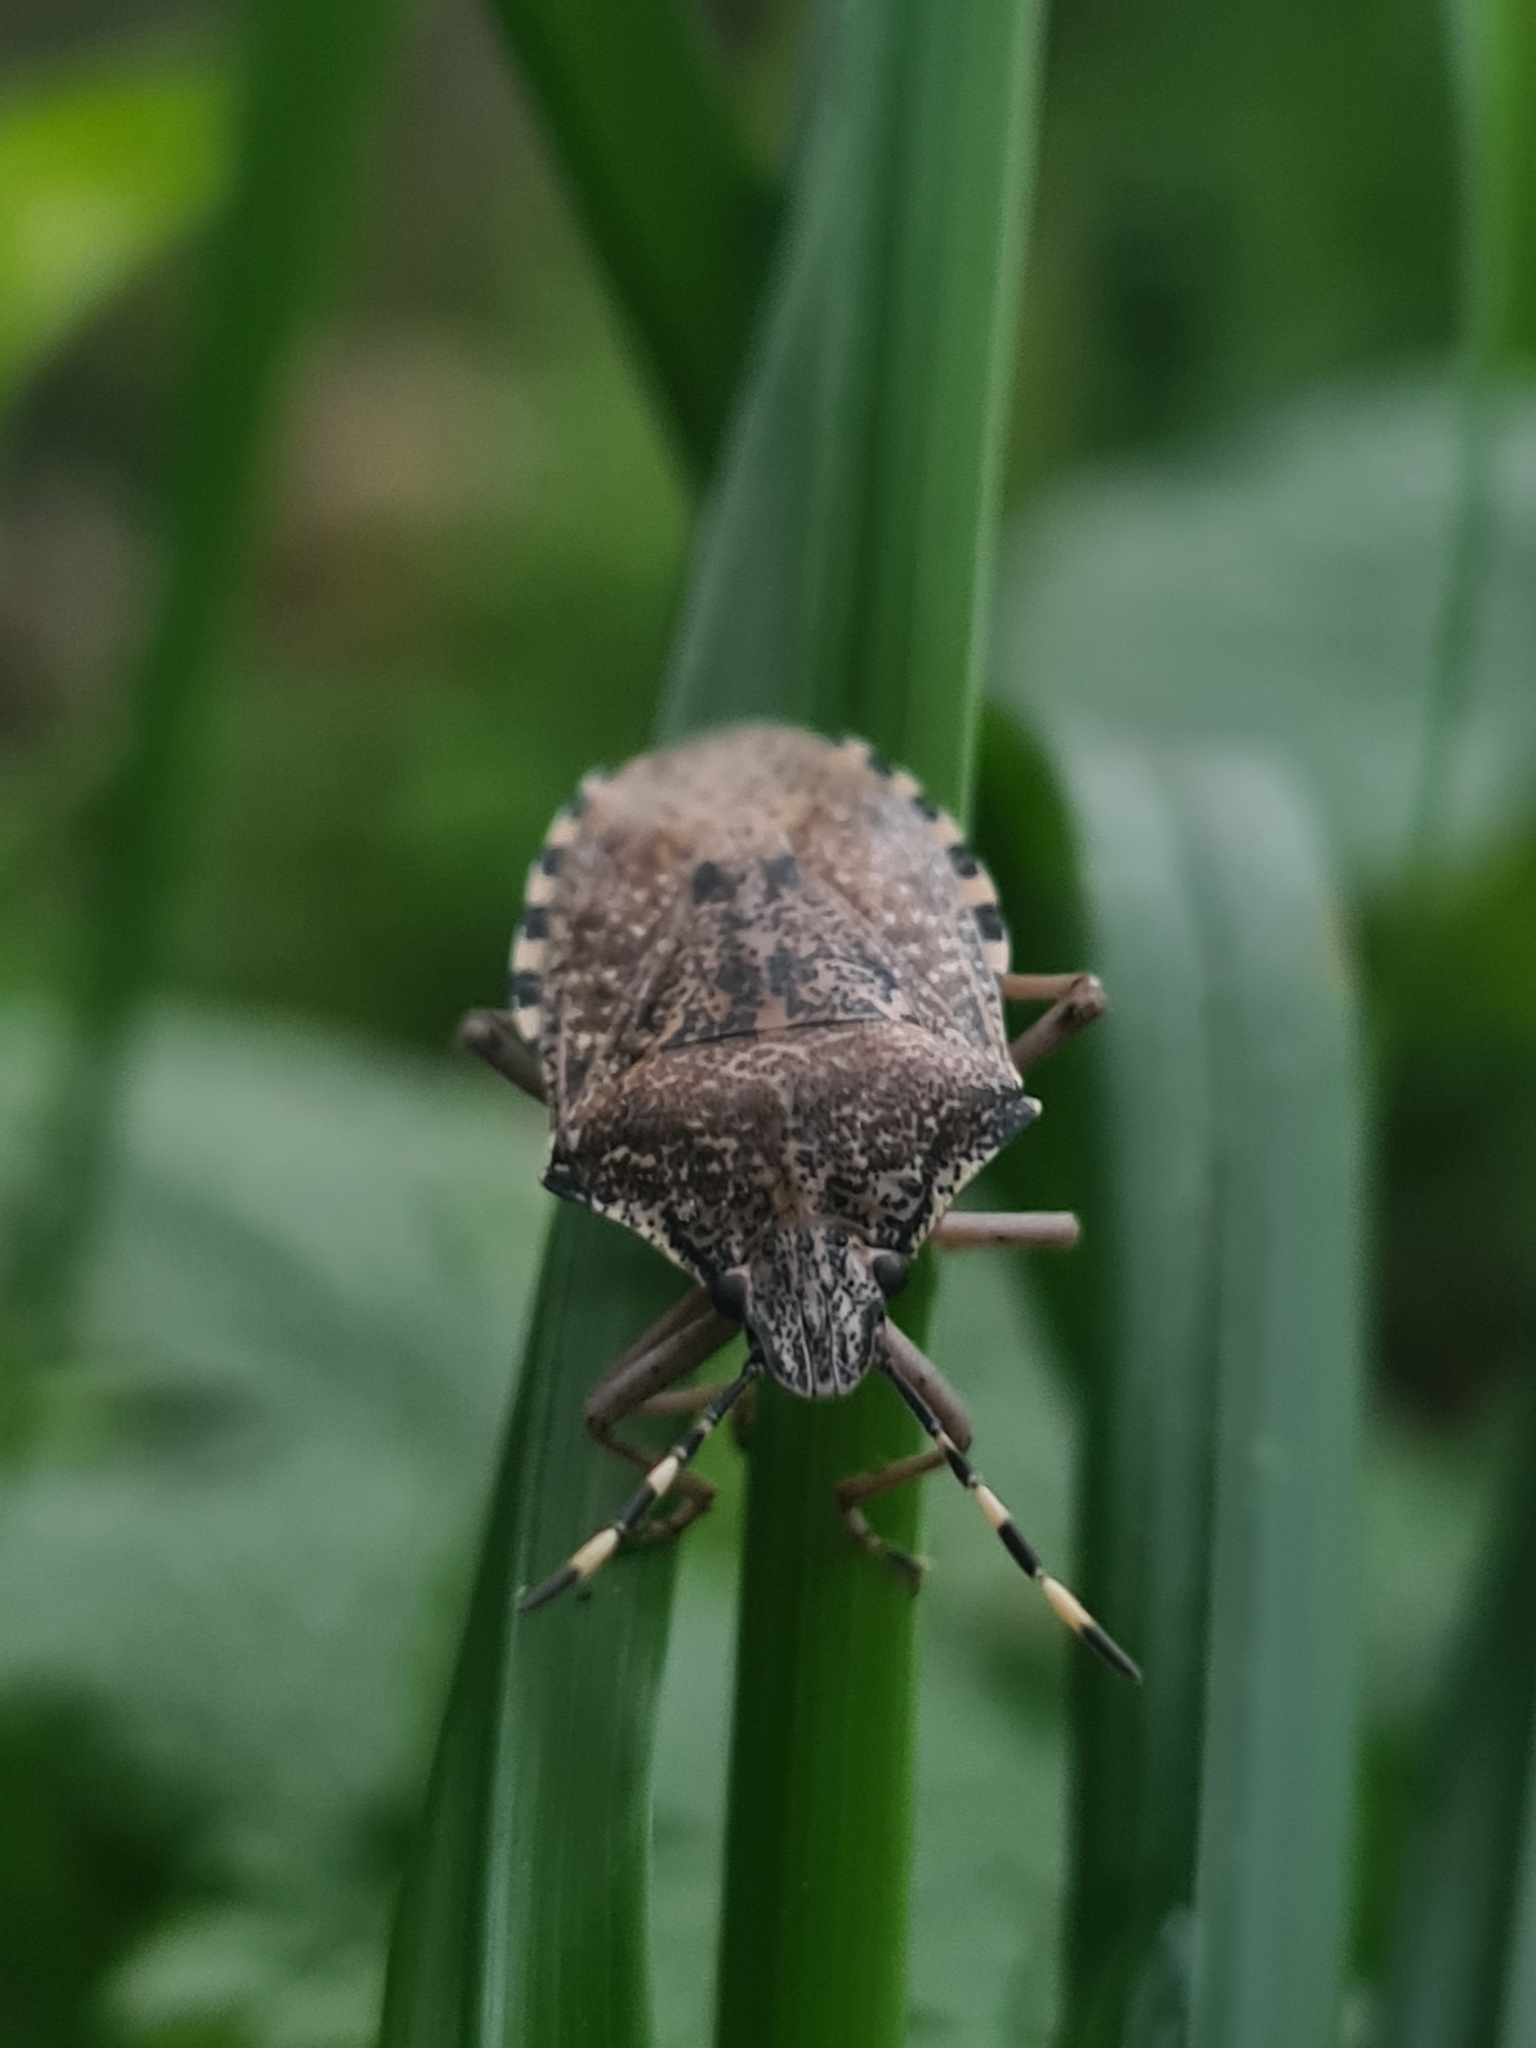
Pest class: stink_bug